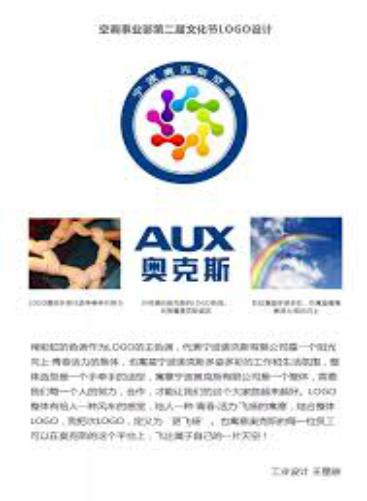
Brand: auxx-1
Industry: Electronic